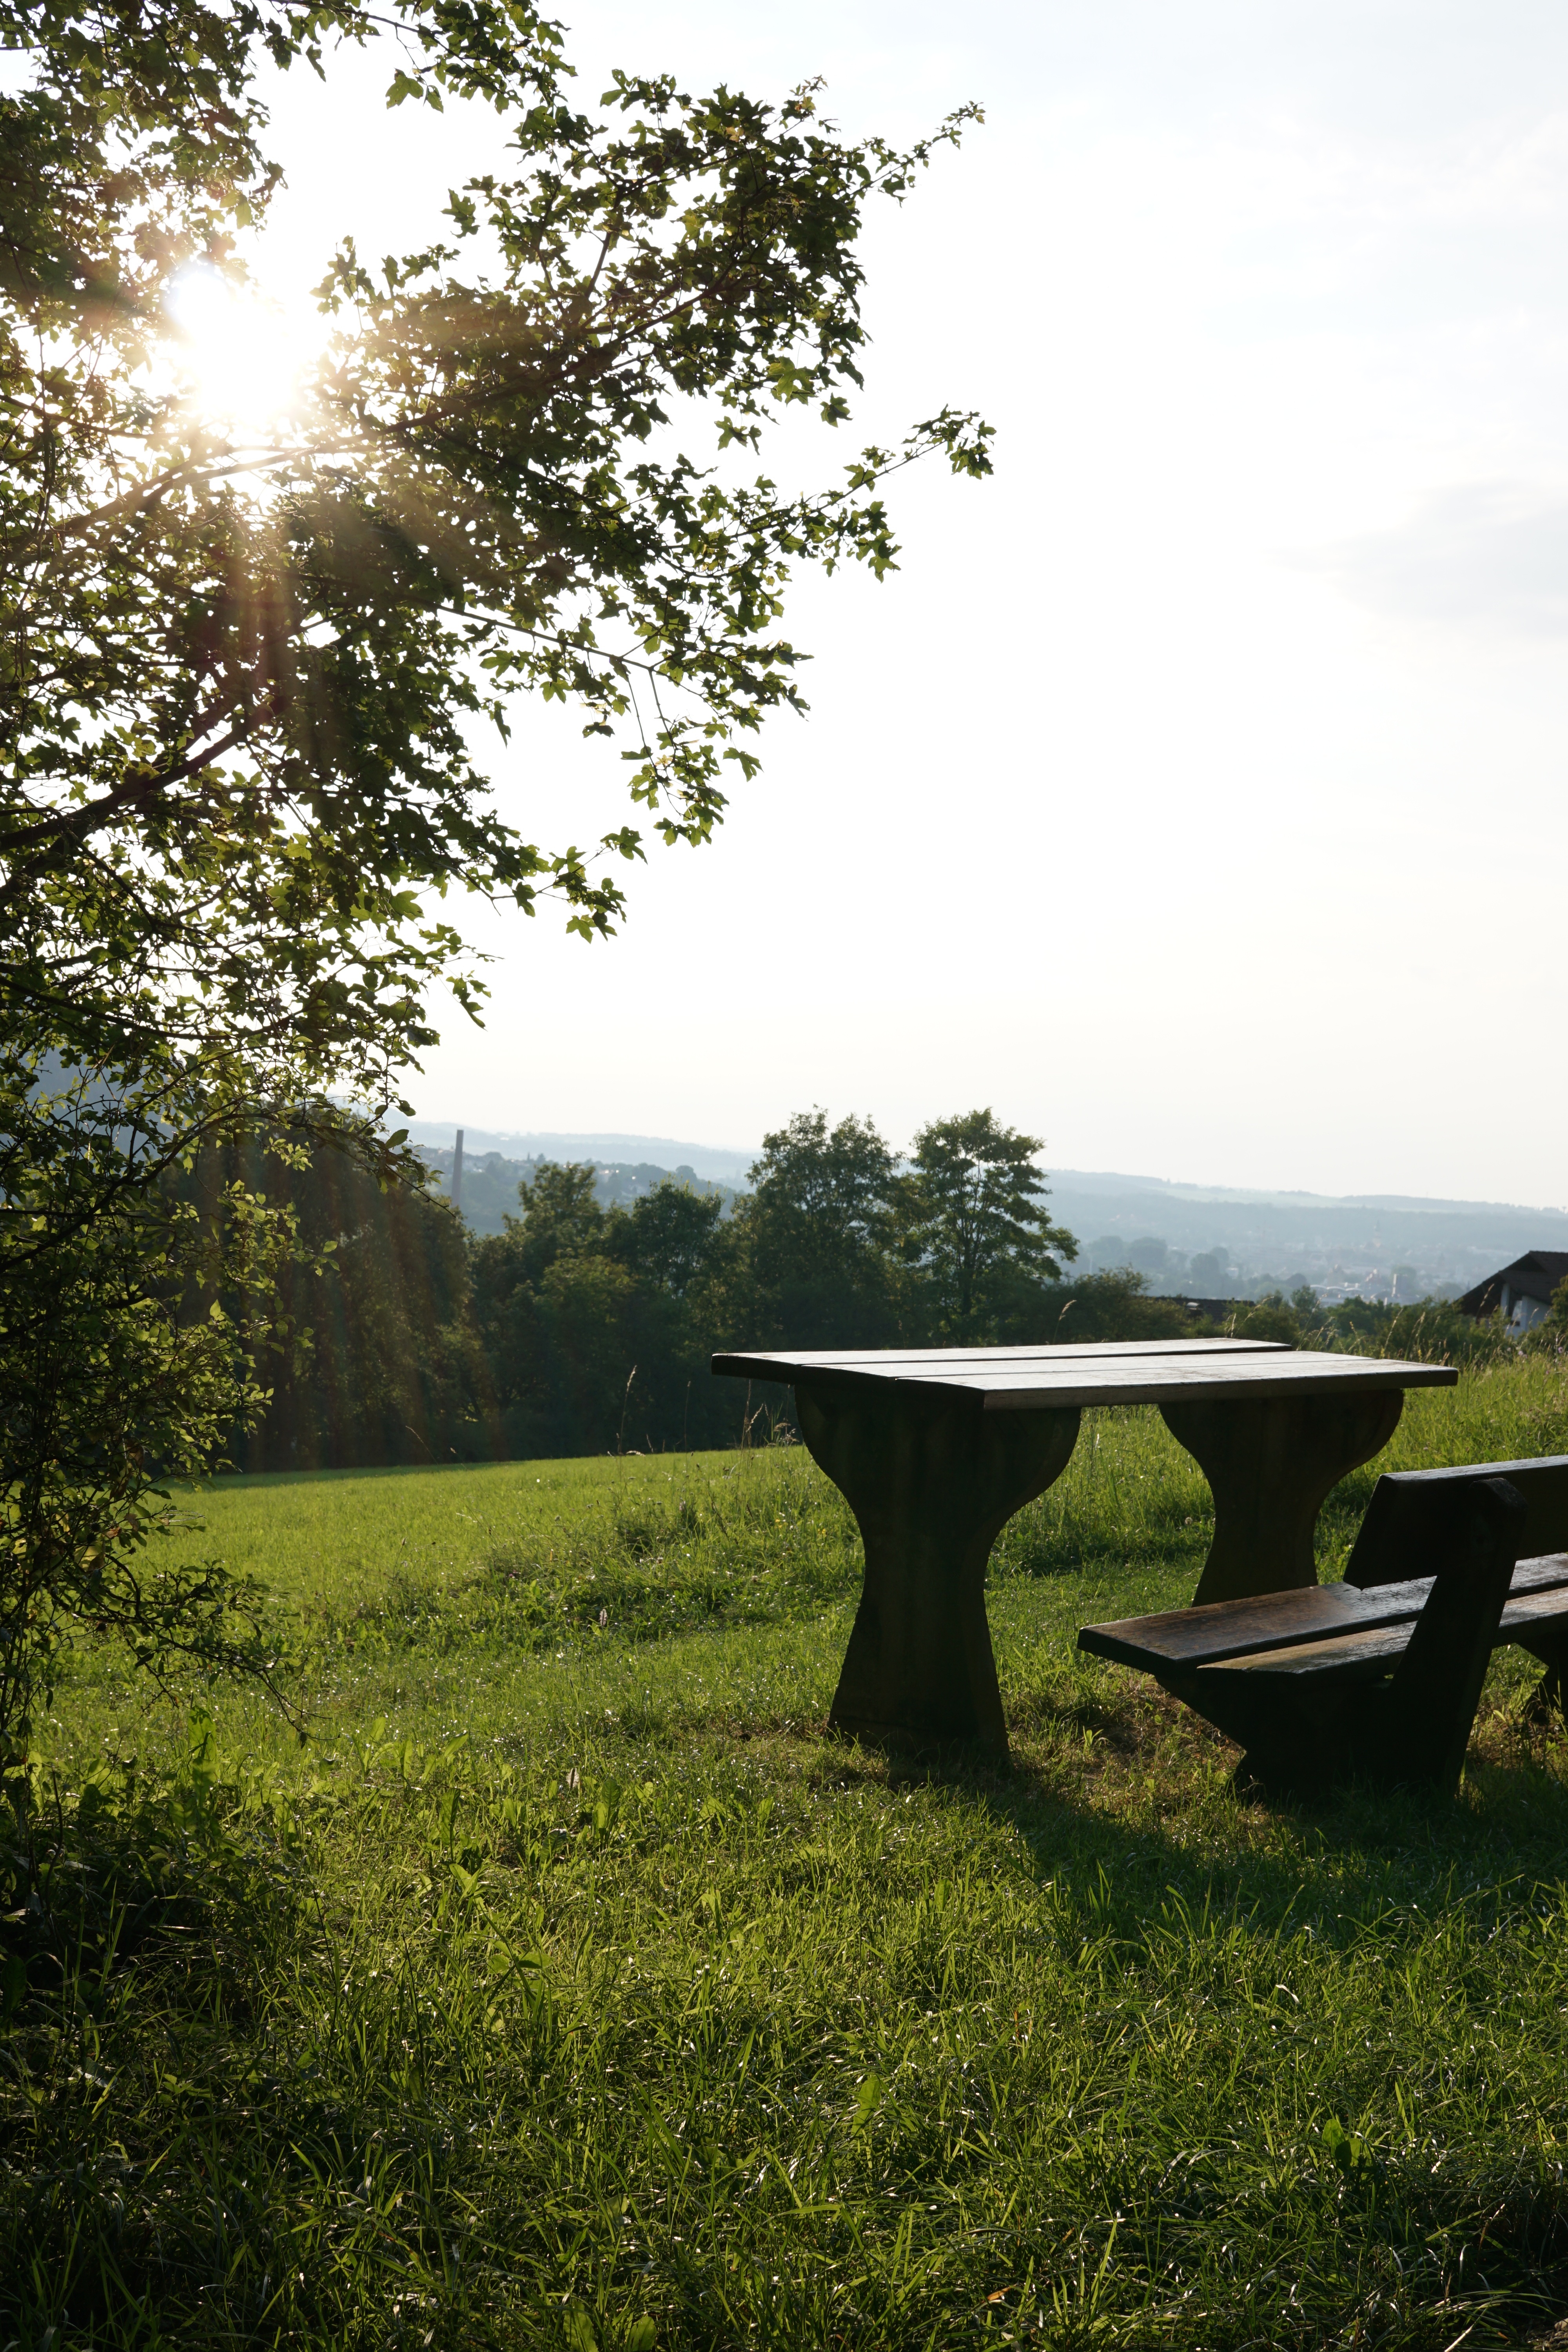
landscape, tree, nature, forest, grass, sky, sun, bench, lawn, meadow, sunlight, morning, leaf, flower, summer, green, relax, autumn, botany, rest, garden, sit, bank, break, habitat, recovery, back light, rural area, click, recover, woody plant